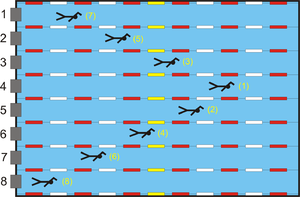
Konkurrencesvømmestævne / Forløb
Ved seedning af heatene til direkte finaler svømmer de hurtigst tilmeldte svømmere på midterbanerne. Tal i parentes angiver nummer 1, 2, 3 osv efter tilmeldingestiderne.
Et svømmestævne er en sportskonkurrence hvor der konkurreres i svømning. Der findes svømmestævner for børn, unge, voksne og ældre, og i Danmark afholdes både svømmestævner for amatører og professionelle. Dansk Svømmeunion arrangerer hvert år en række mesterskaber, og derudover arrangerer svømmeklubber stævner, f.eks. for klubbens egne svømmere.